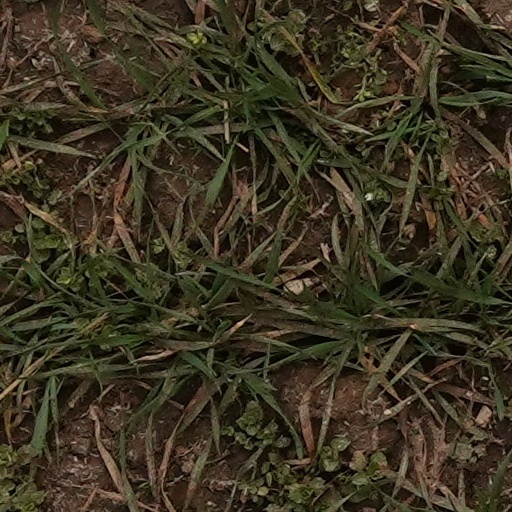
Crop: wheat